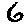
Label: 6